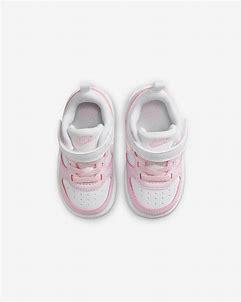
Brand: Nike
Model: Court Borough Recraft